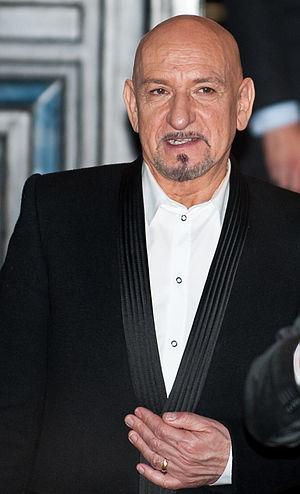
Le Festival du cinéma américain de Deauville 2003, la 29ᵉ édition du festival, s'est déroulé du 5 au 14 septembre 2003.
Sir Ben Kingsley, nom de scène de Krishna Pandit Bhanji, est un acteur britannique d'ascendance indienne par son père, né le 31 décembre 1943 à Snainton. Il est devenu célèbre pour avoir joué le père de la nation indienne dans le film Gandhi, de Richard Attenborough, rôle pour lequel il a obtenu notamment l'Oscar du meilleur acteur.